Webbie

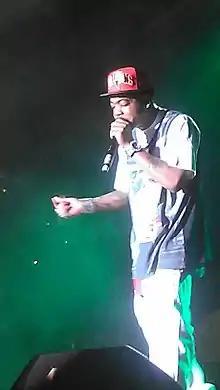
Webbie performing in 2014

Webster Gradney Jr. (born September 6, 1985) who performs under the mononym Webbie, is an American rapper.